Michel Aflaq

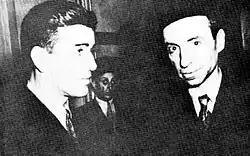
Aflaq (right) with al-Hawrani in 1957

The Ba'ath Party captured 20 seats, down from 22, in the 1961 election. In 1962, after four years, Aflaq convened the Fifth Congress in Homs. Al-Hawrani was not invited; cells that had stayed active and defied Aflaq's orders, and Ba'athists who became Nasserists during the period of the UAR, were not invited to the congress. Aflaq was reelected as the National Command's secretary general, and ordered the reestablishment of the Syrian-regional Ba'ath organisation. During the congress, Aflaq and the Military Committee, through Muhammad Umran, made contact for the first time; the committee asked for permission to initiate a coup d'état; Aflaq supported the conspiracy. Following the success of the February 1963 Iraqi coup d'état, led by the Ba'ath Party's Iraqi Regional Branch, the Military Committee hastily convened to hatch a coup against Nazim al-Kudsi's presidency. The 8th of March Revolution, a military coup launched in 1963, proved successful, and a Ba'athist government in Syria was established. The plotters' first order was to establish the National Council of the Revolutionary Command (NCRC), consisting entirely of Ba'athists and Nasserists, and controlled by military personnel rather than civilians from the very beginning.